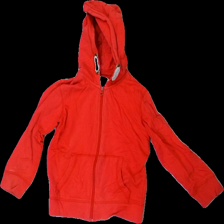
View: front
Type: Hoodie
Category: Children
Brand: Soc (Stadium)
Colors: Red
Material: 100% cotton
Cut: Regular
Size: 116
Season: All
Stains: Major
Price range: 50-100
Recommended usage: Recycle